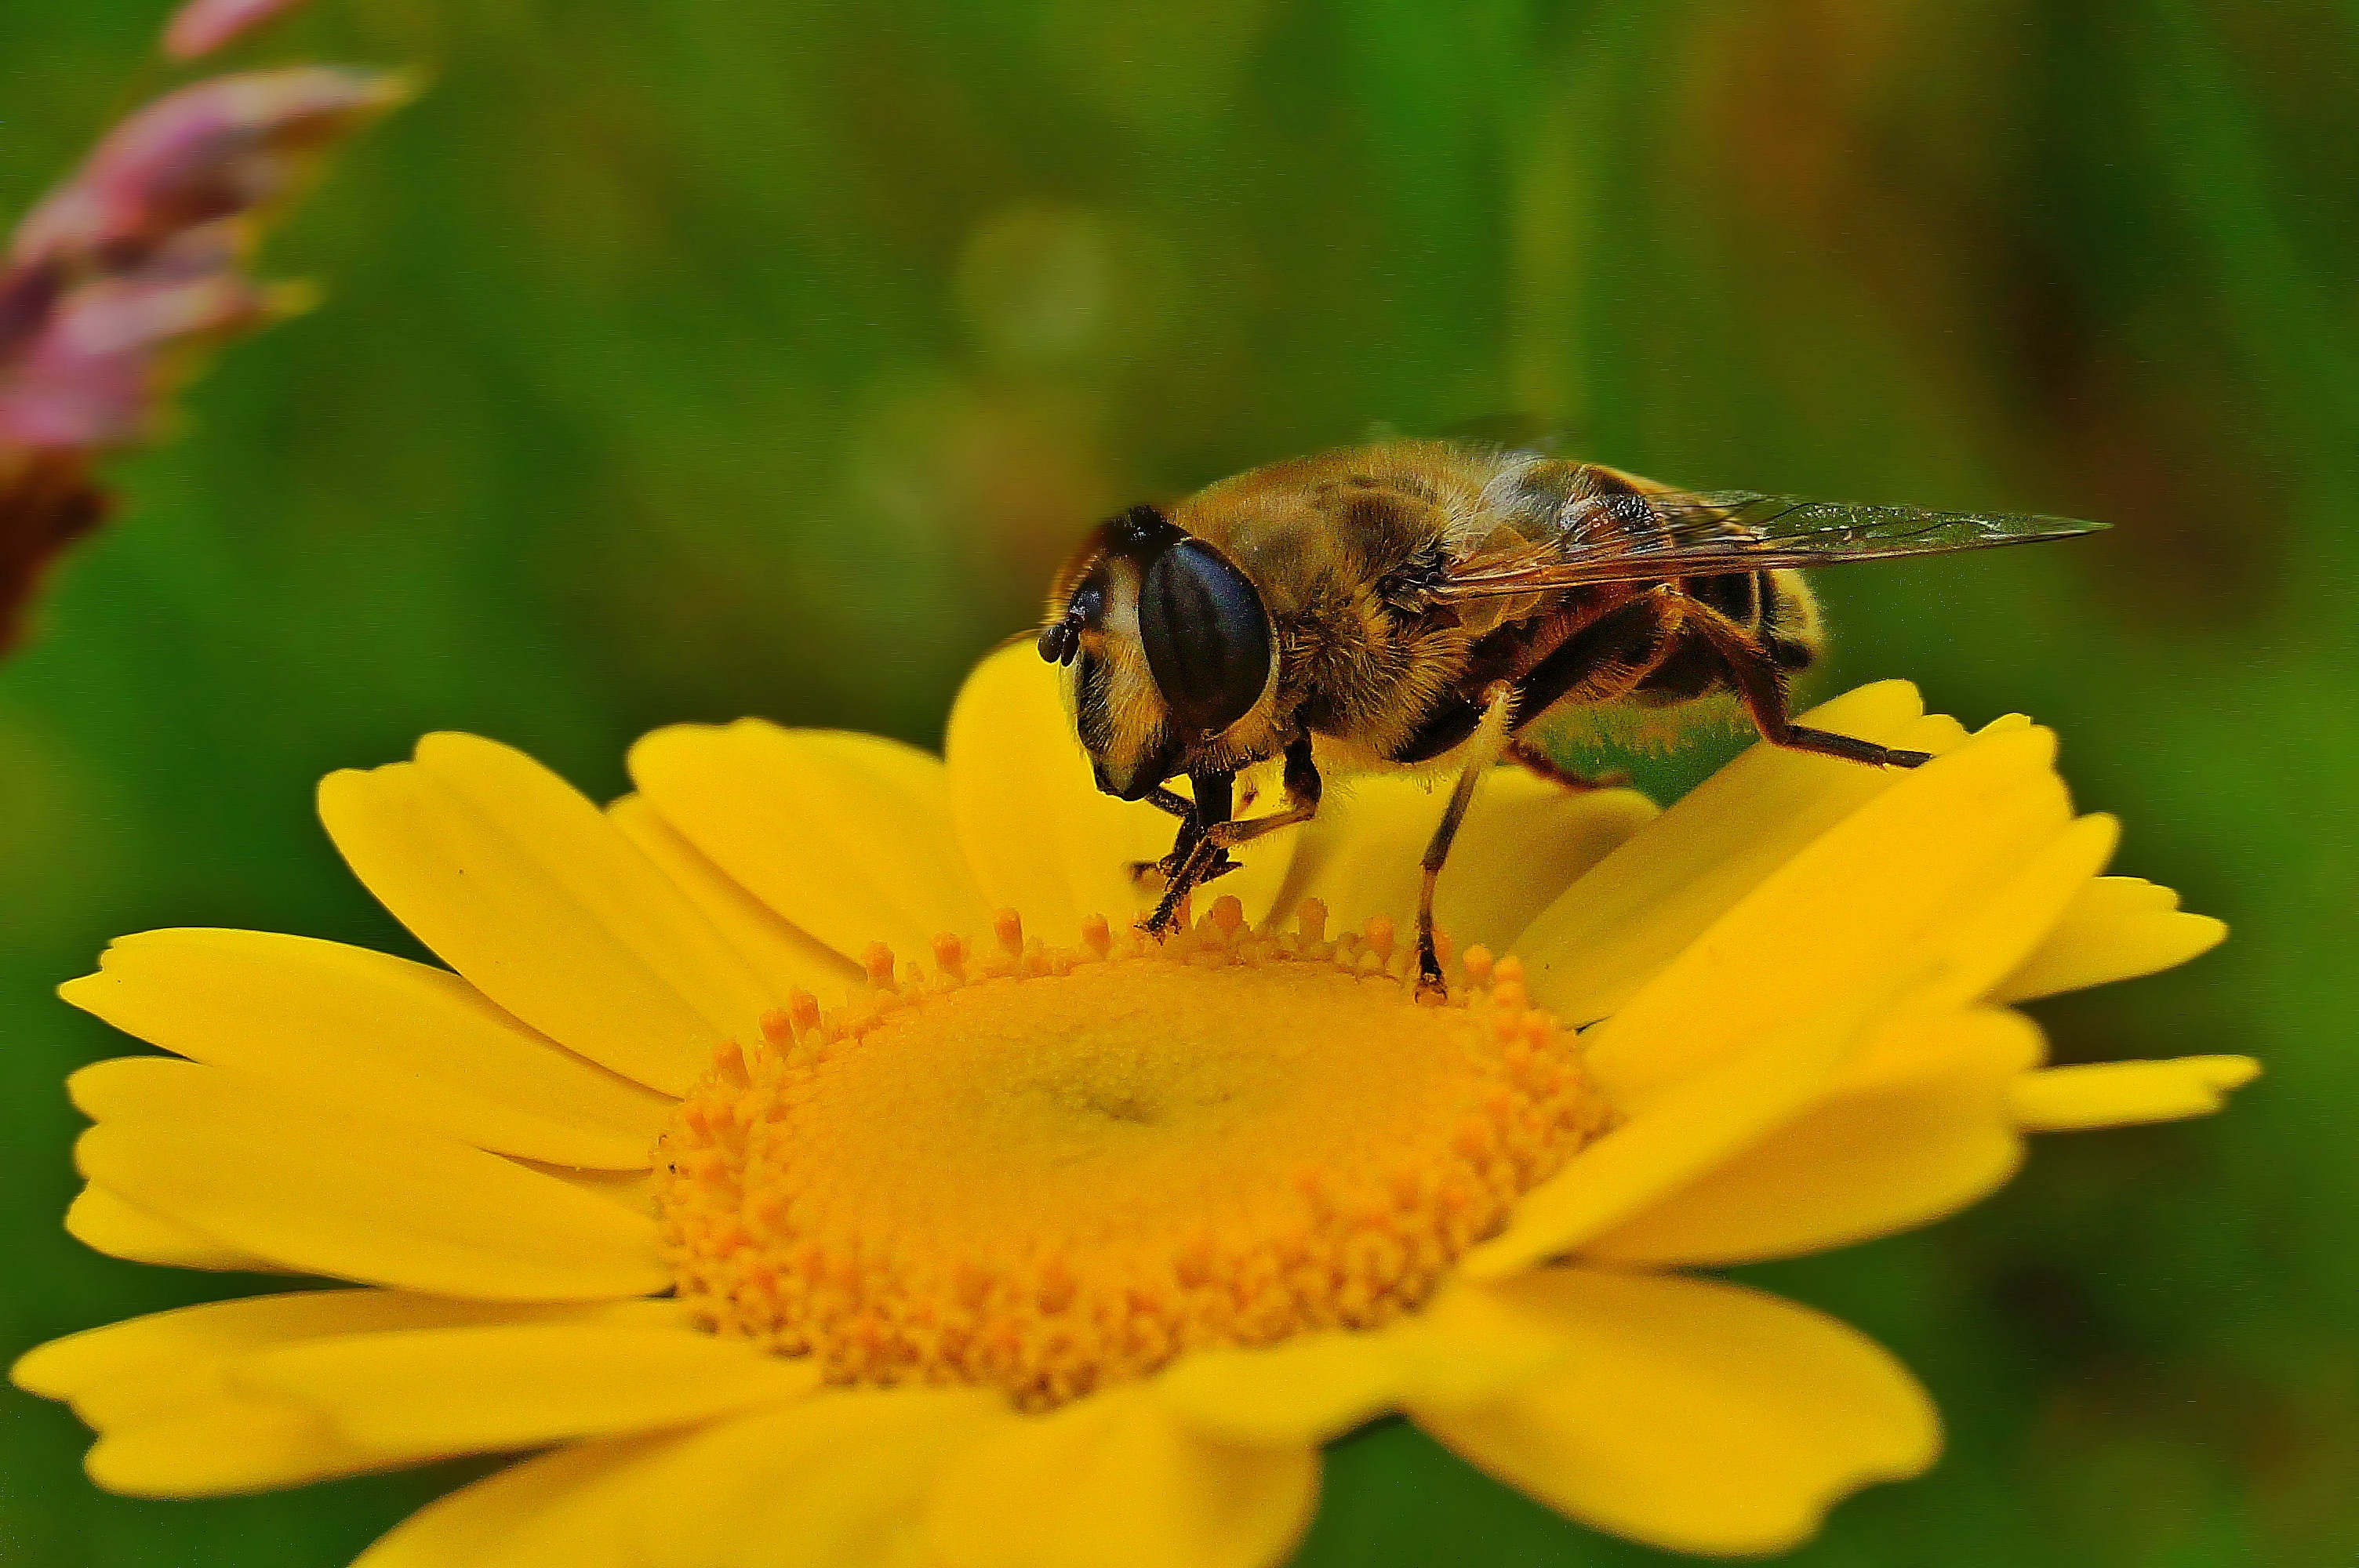
nature, plant, photography, meadow, flower, petal, photo, pollen, insect, macro, yellow, flora, fauna, invertebrate, close up, animals, bee, naturaleza, a77, nectar, g, ggl1, gaby1, xovesphoto, animales, gphoto, gabrielcorua, xelodegalicia, sonya77v, sonyslta77v, macro photography, honey bee, land plant, membrane winged insect